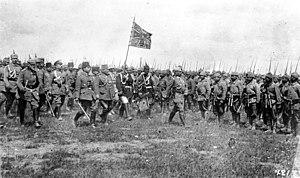
Entre 1882 et 1918, l'Empire ottoman demande l'aide de l'Empire allemand pour moderniser ses forces armées. Plusieurs missions militaires successives se succèdent auprès de l'armée ottomane. Pendant la Première Guerre mondiale en Orient, les généraux allemands Colmar von der Goltz, Otto Liman von Sanders, Erich von Falkenhayn et autres prennent une part croissante au commandement des forces ottomanes pour lesquelles le soutien allemand devient vital. L'influence allemande est déterminante jusqu'à la chute du gouvernement des Trois Pachas et à la capitulation ottomane, en octobre 1918, qui entraînent leur rapatriement vers l'Allemagne.